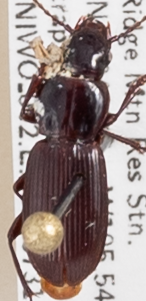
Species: Pterostichus restrictus
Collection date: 2018-07-31
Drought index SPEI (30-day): -0.556
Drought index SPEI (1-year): -0.62
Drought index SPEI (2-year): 0.23